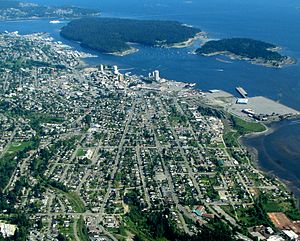
Nanaimo
Namaimo set fra luften
"Nanaimo er med et indbyggertal på ca. 73.000 den næststørste by på Vancouver Island i provinsen Britisk Columbia, Canada. Byen er en typisk havneby, kaldes også ""The Harbour City"", og ligger på den østlige del af Vancouver Islands nordøstkyst.